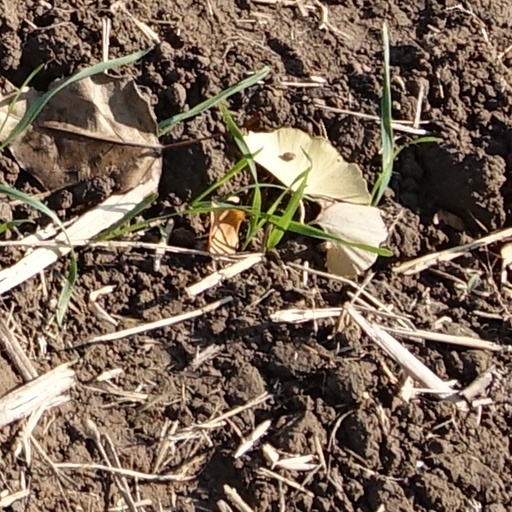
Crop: wheat